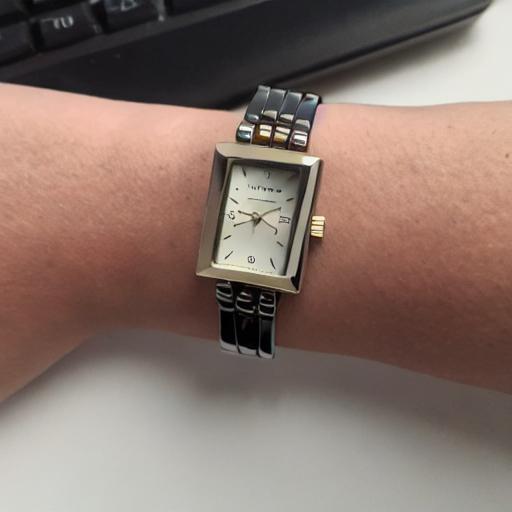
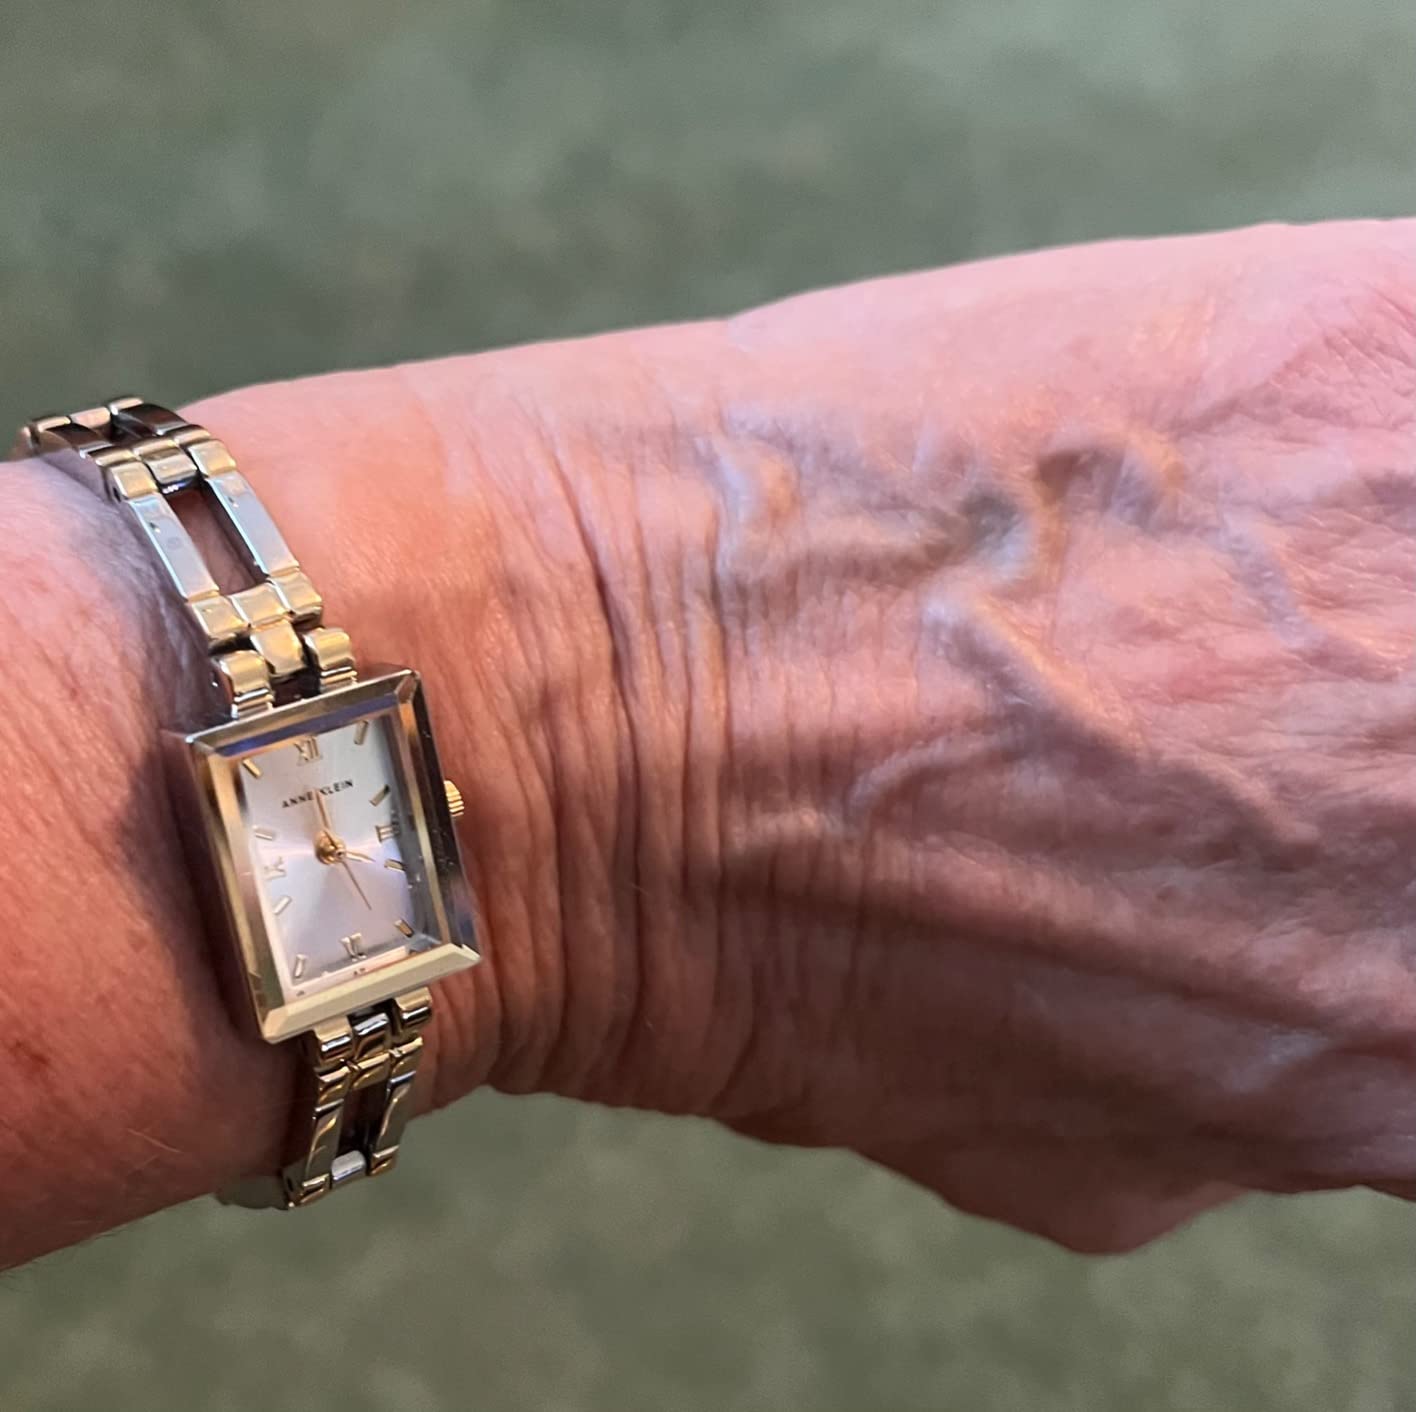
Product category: accessories_watch
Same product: no